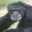
Label: chimpanzee